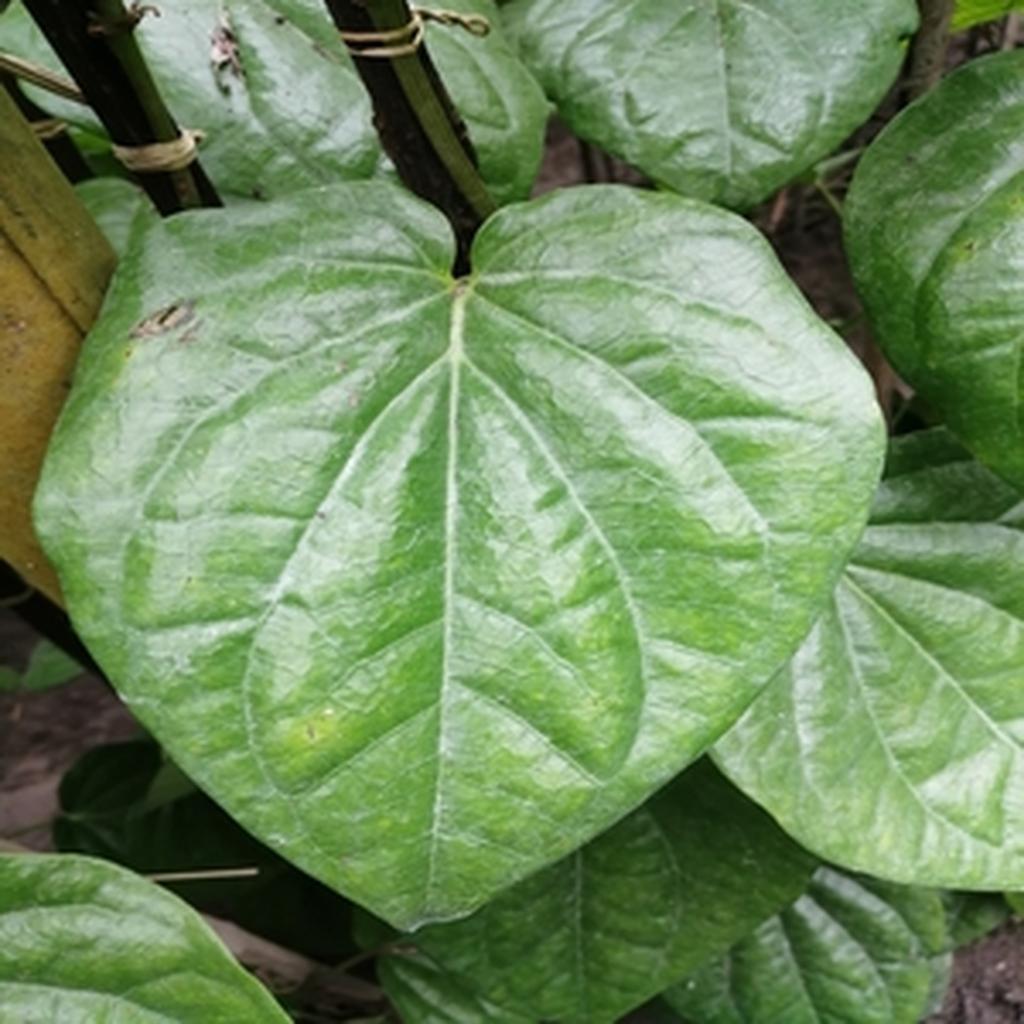
Label: Leaf_Spot